Dennie–Morgan fold

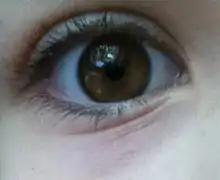
Dennie–Morgan fold below the lower eyelid

A Dennie–Morgan fold, also known as a Dennie–Morgan line or an infraorbital fold, is a fold or line in the skin below the lower eyelid. It can simply be an ethnic/genetic trait, but was found in one study to occur in 25% of patients with atopic dermatitis. The presence of Dennie–Morgan folds can be used as a diagnostic marker for allergy, with a sensitivity of 78% and specificity of 76% for atopic dermatitis according to one study, although another study found them to be of diagnostic significance in atopic dermatitis. The condition was described by Charles Clayton Dennie and David B. Morgan in 1948.